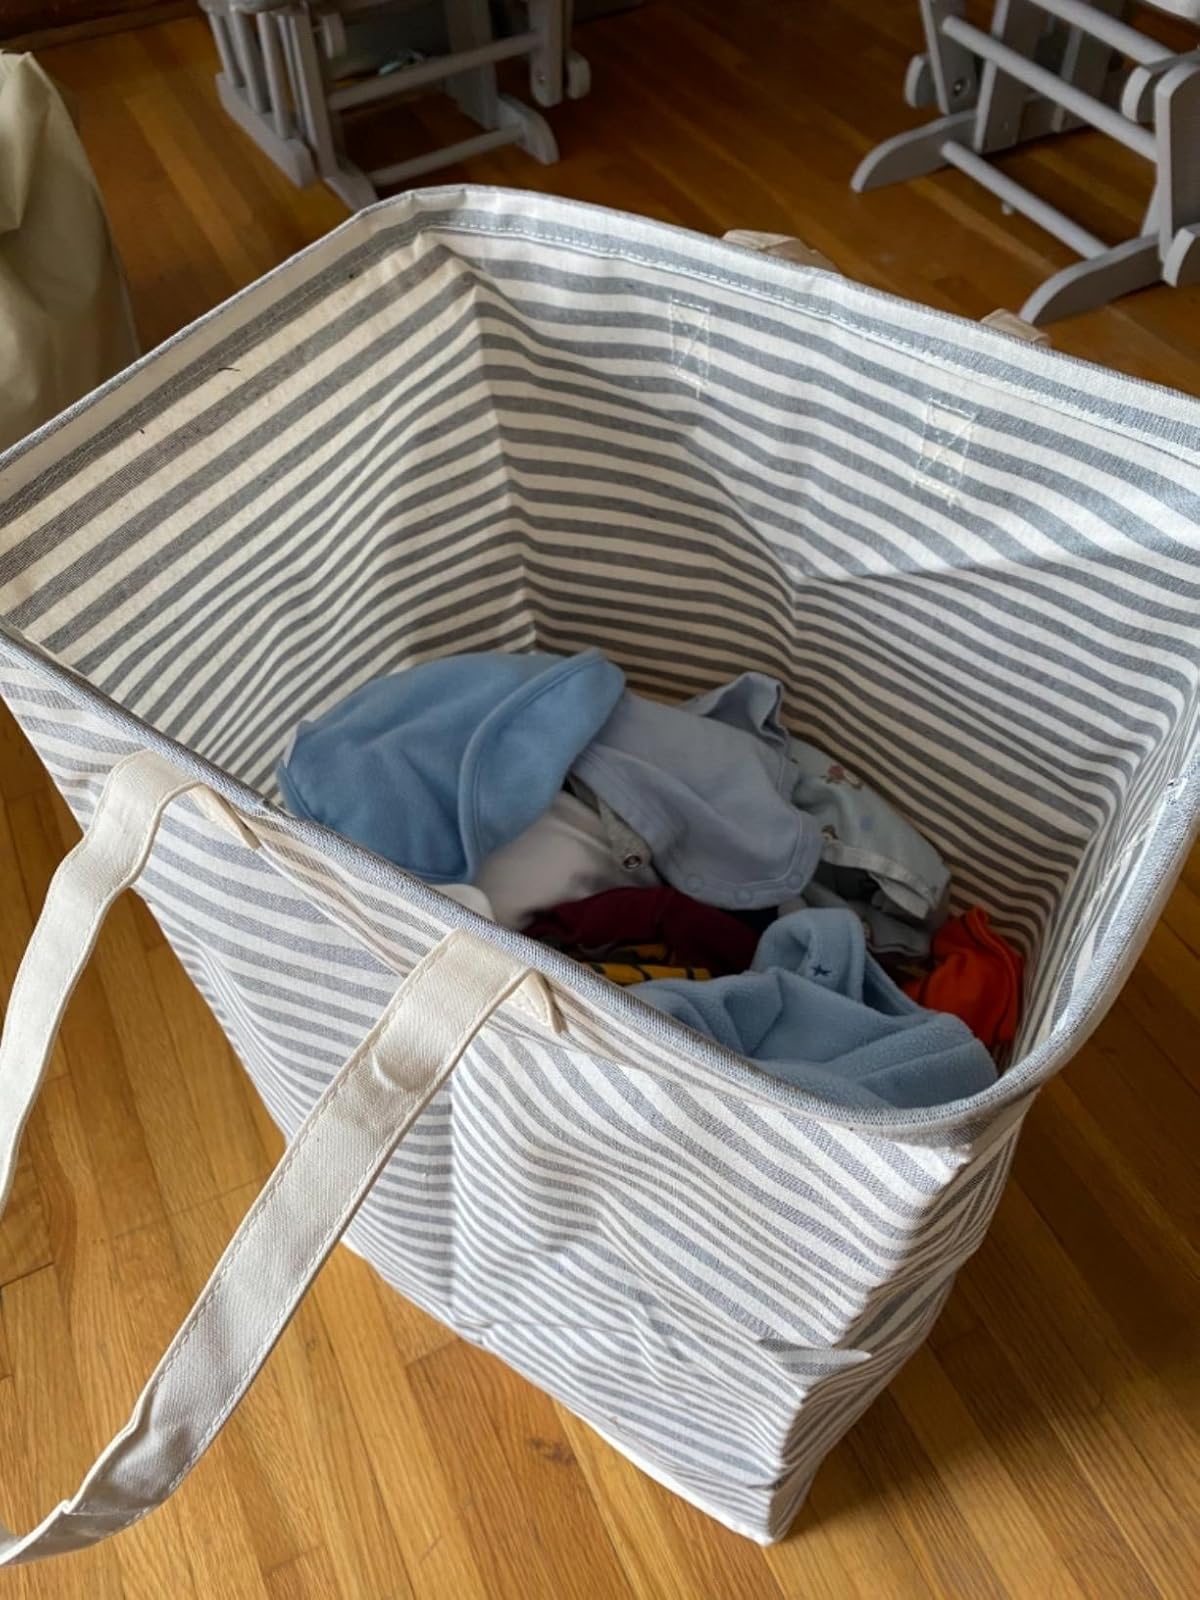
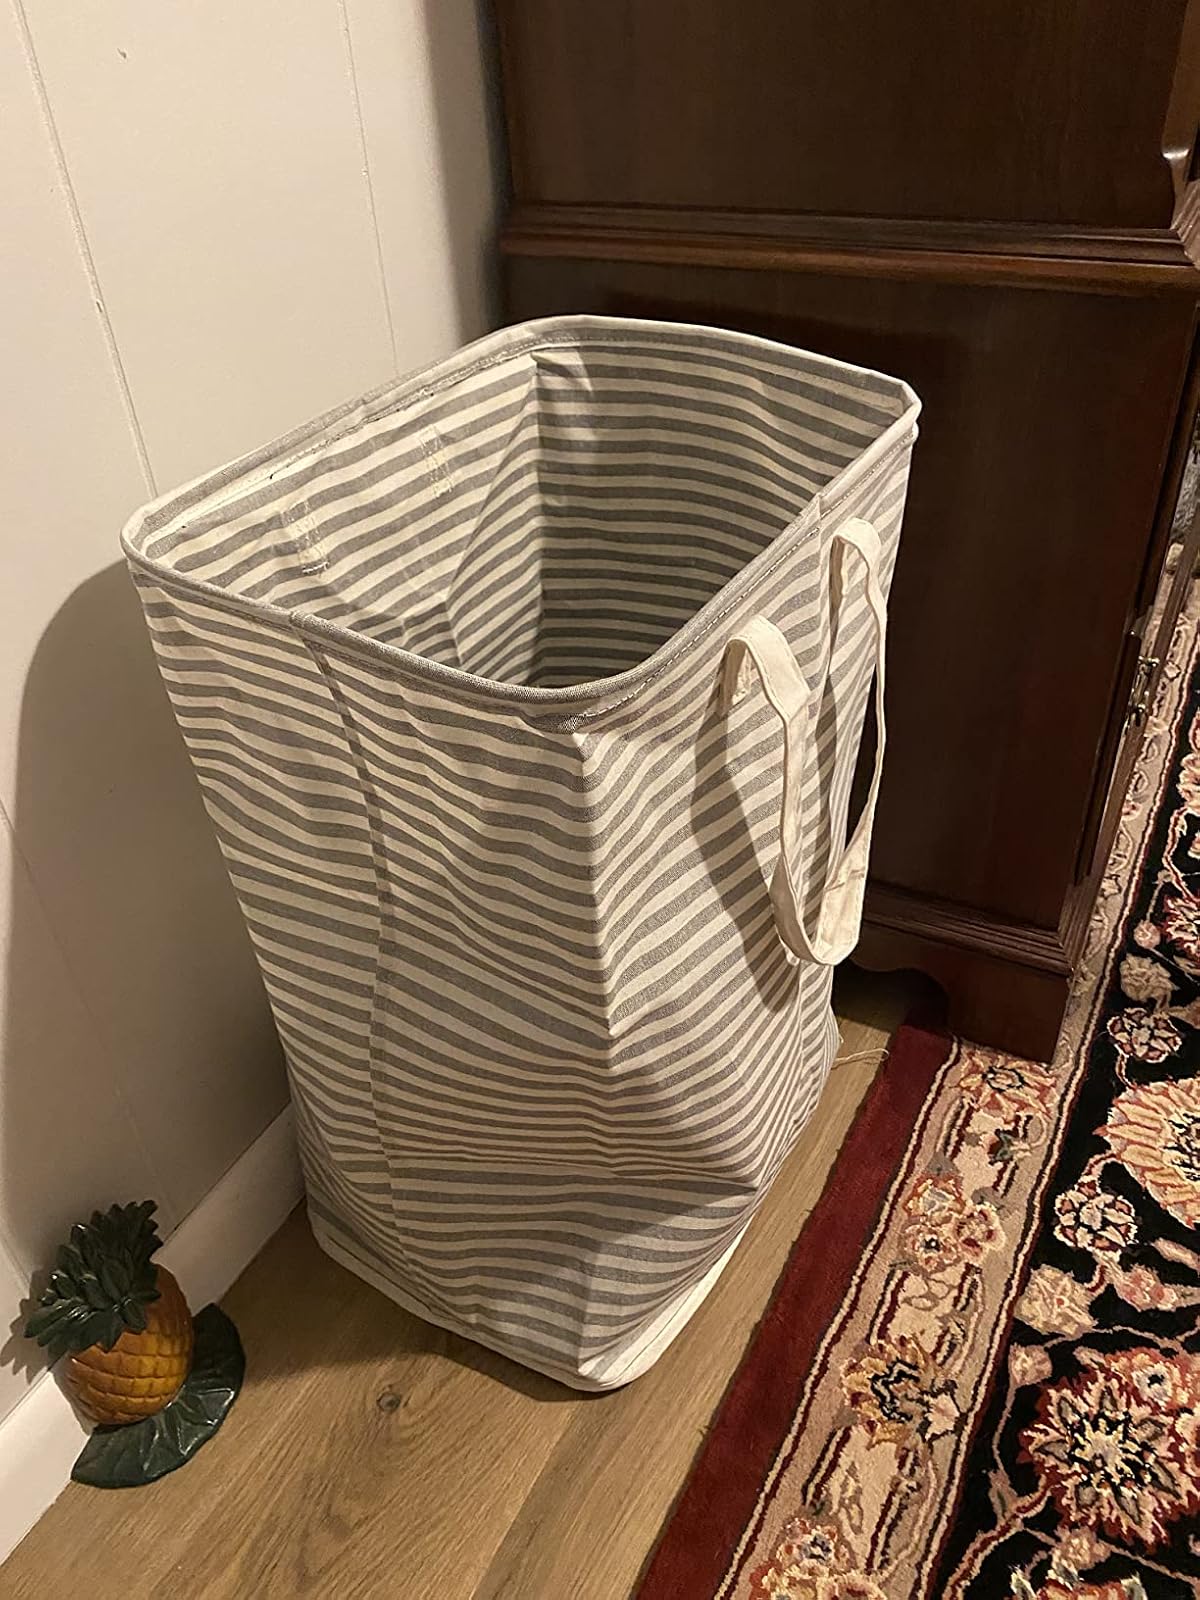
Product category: items_hamper
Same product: yes